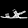
Label: Sandal